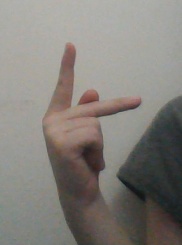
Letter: dha